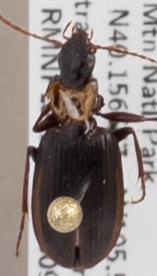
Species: Calathus advena
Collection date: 2018-09-03
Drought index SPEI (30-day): -1.34
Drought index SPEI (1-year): -1.45
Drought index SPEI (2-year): -0.62